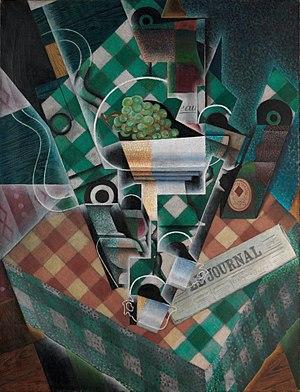
Le cubisme est un mouvement artistique du début du XXᵉ siècle, qui constitue une révolution dans la peinture et la sculpture, et influence également l'architecture, la littérature et la musique. Produites essentiellement dans la région parisienne, les œuvres cubistes représentent des objets analysés, décomposés et réassemblés en une composition abstraite, comme si l'artiste multipliait les différents points de vue. Elles partagent également une récurrence des formes géométriques et du thème de la modernité.